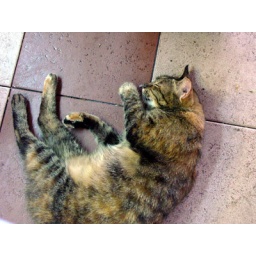
A cat lounging underneath the tables of a hawker center at Changi Village. Photo by Janet Chui.